Hercules InColor Card

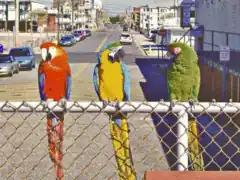

The Hercules InColor Card (GB222) is an IBM PC compatible 8-bit ISA graphics controller card released in April 1987 by Hercules Computer Technology, Inc. It supported a fixed hardware palette of 64 colours, with the ability to display with 16 colours on an EGA monitor and software redefinable fonts.